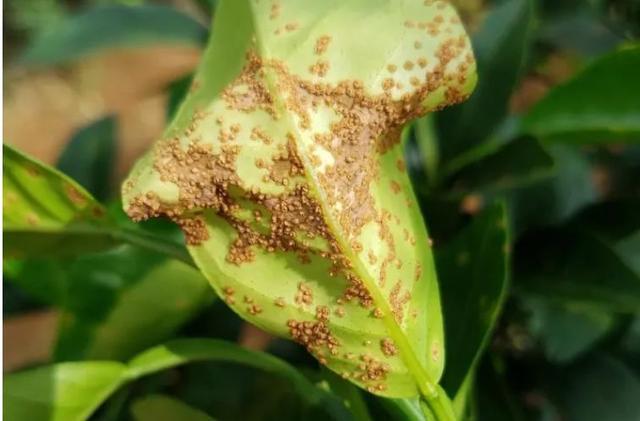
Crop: unknown
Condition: citrus_citrus_canker